Thomas Paine Cottage

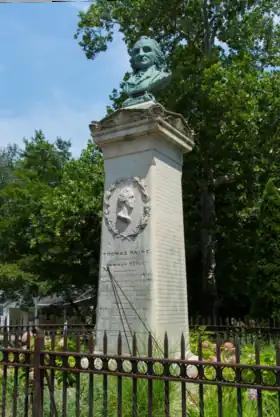
The Thomas Paine Monument on North Avenue in New Rochelle

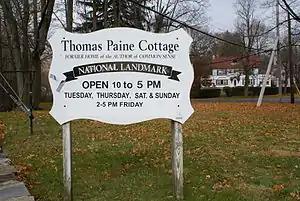

Paine died in Greenwich Village, New York on June 8, 1809. He wanted to be buried in the Quaker cemetery but, due to his writings, he was refused. His few remaining friends brought his body back to New Rochelle and interred on his farm as directed by his will: